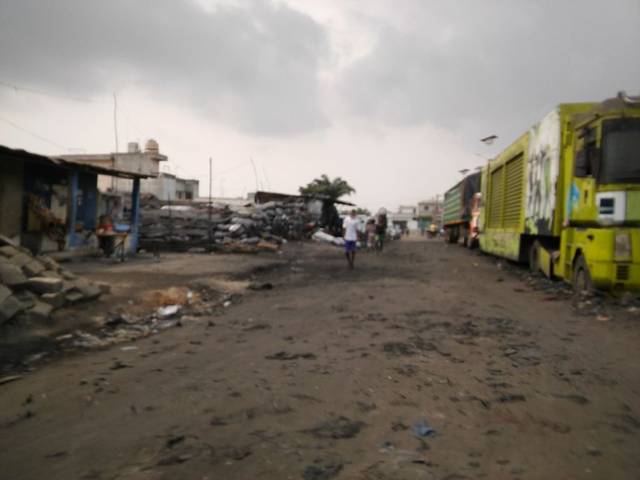
Region: Benin
Coordinates: 6.386, 2.425